Nottingham Guild Hall

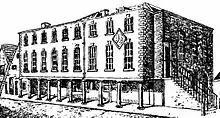
Nottingham Guild Hall in 1797

In 1726 Nottingham Corporation built a new town hall in the Market Place which became known as the Nottingham Exchange. The old town hall on Weekday Cross continued to be used alongside the Exchange and was refaced in brick in 1744. The building was raised several feet higher, and a new clock was provided by local clockmaker, John Wyld.